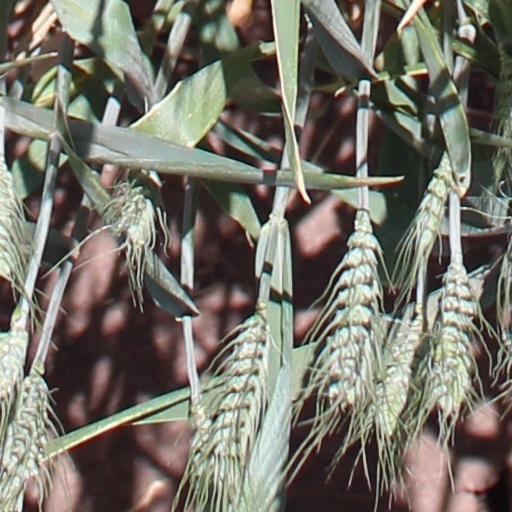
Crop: wheat